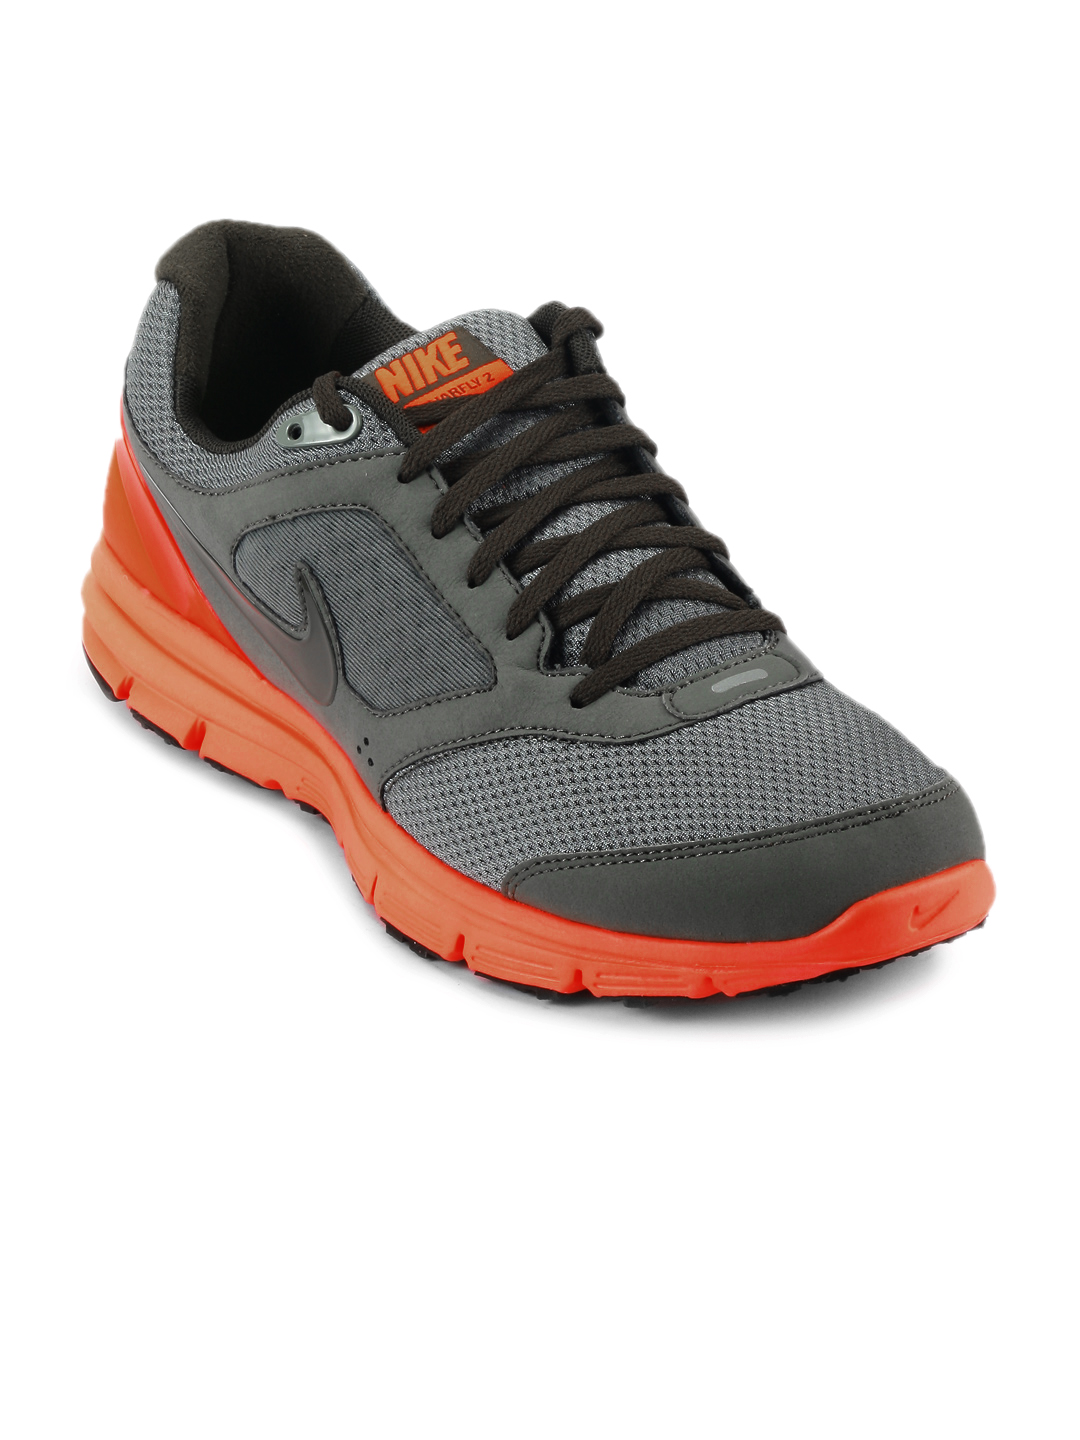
Nike Men Lunarfly+2 Grey Sports Shoes
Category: Footwear / Shoes / Sports Shoes
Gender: Men
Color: Grey
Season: Fall 2011
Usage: Sports